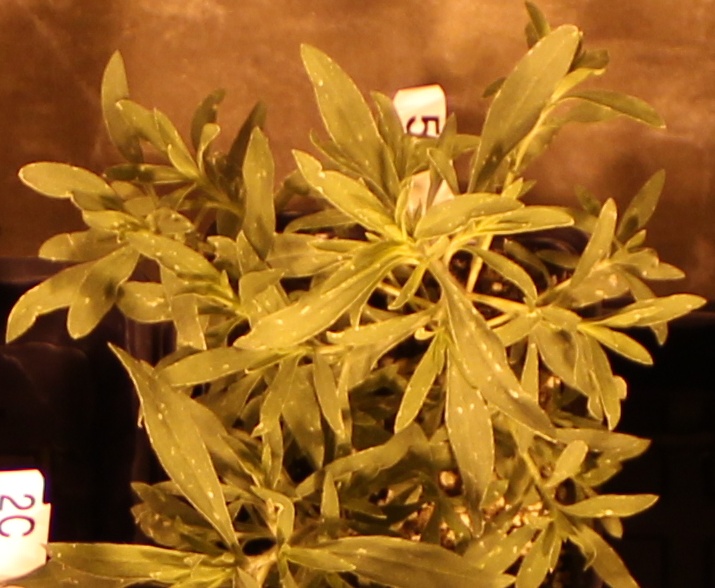
Label: Kochia